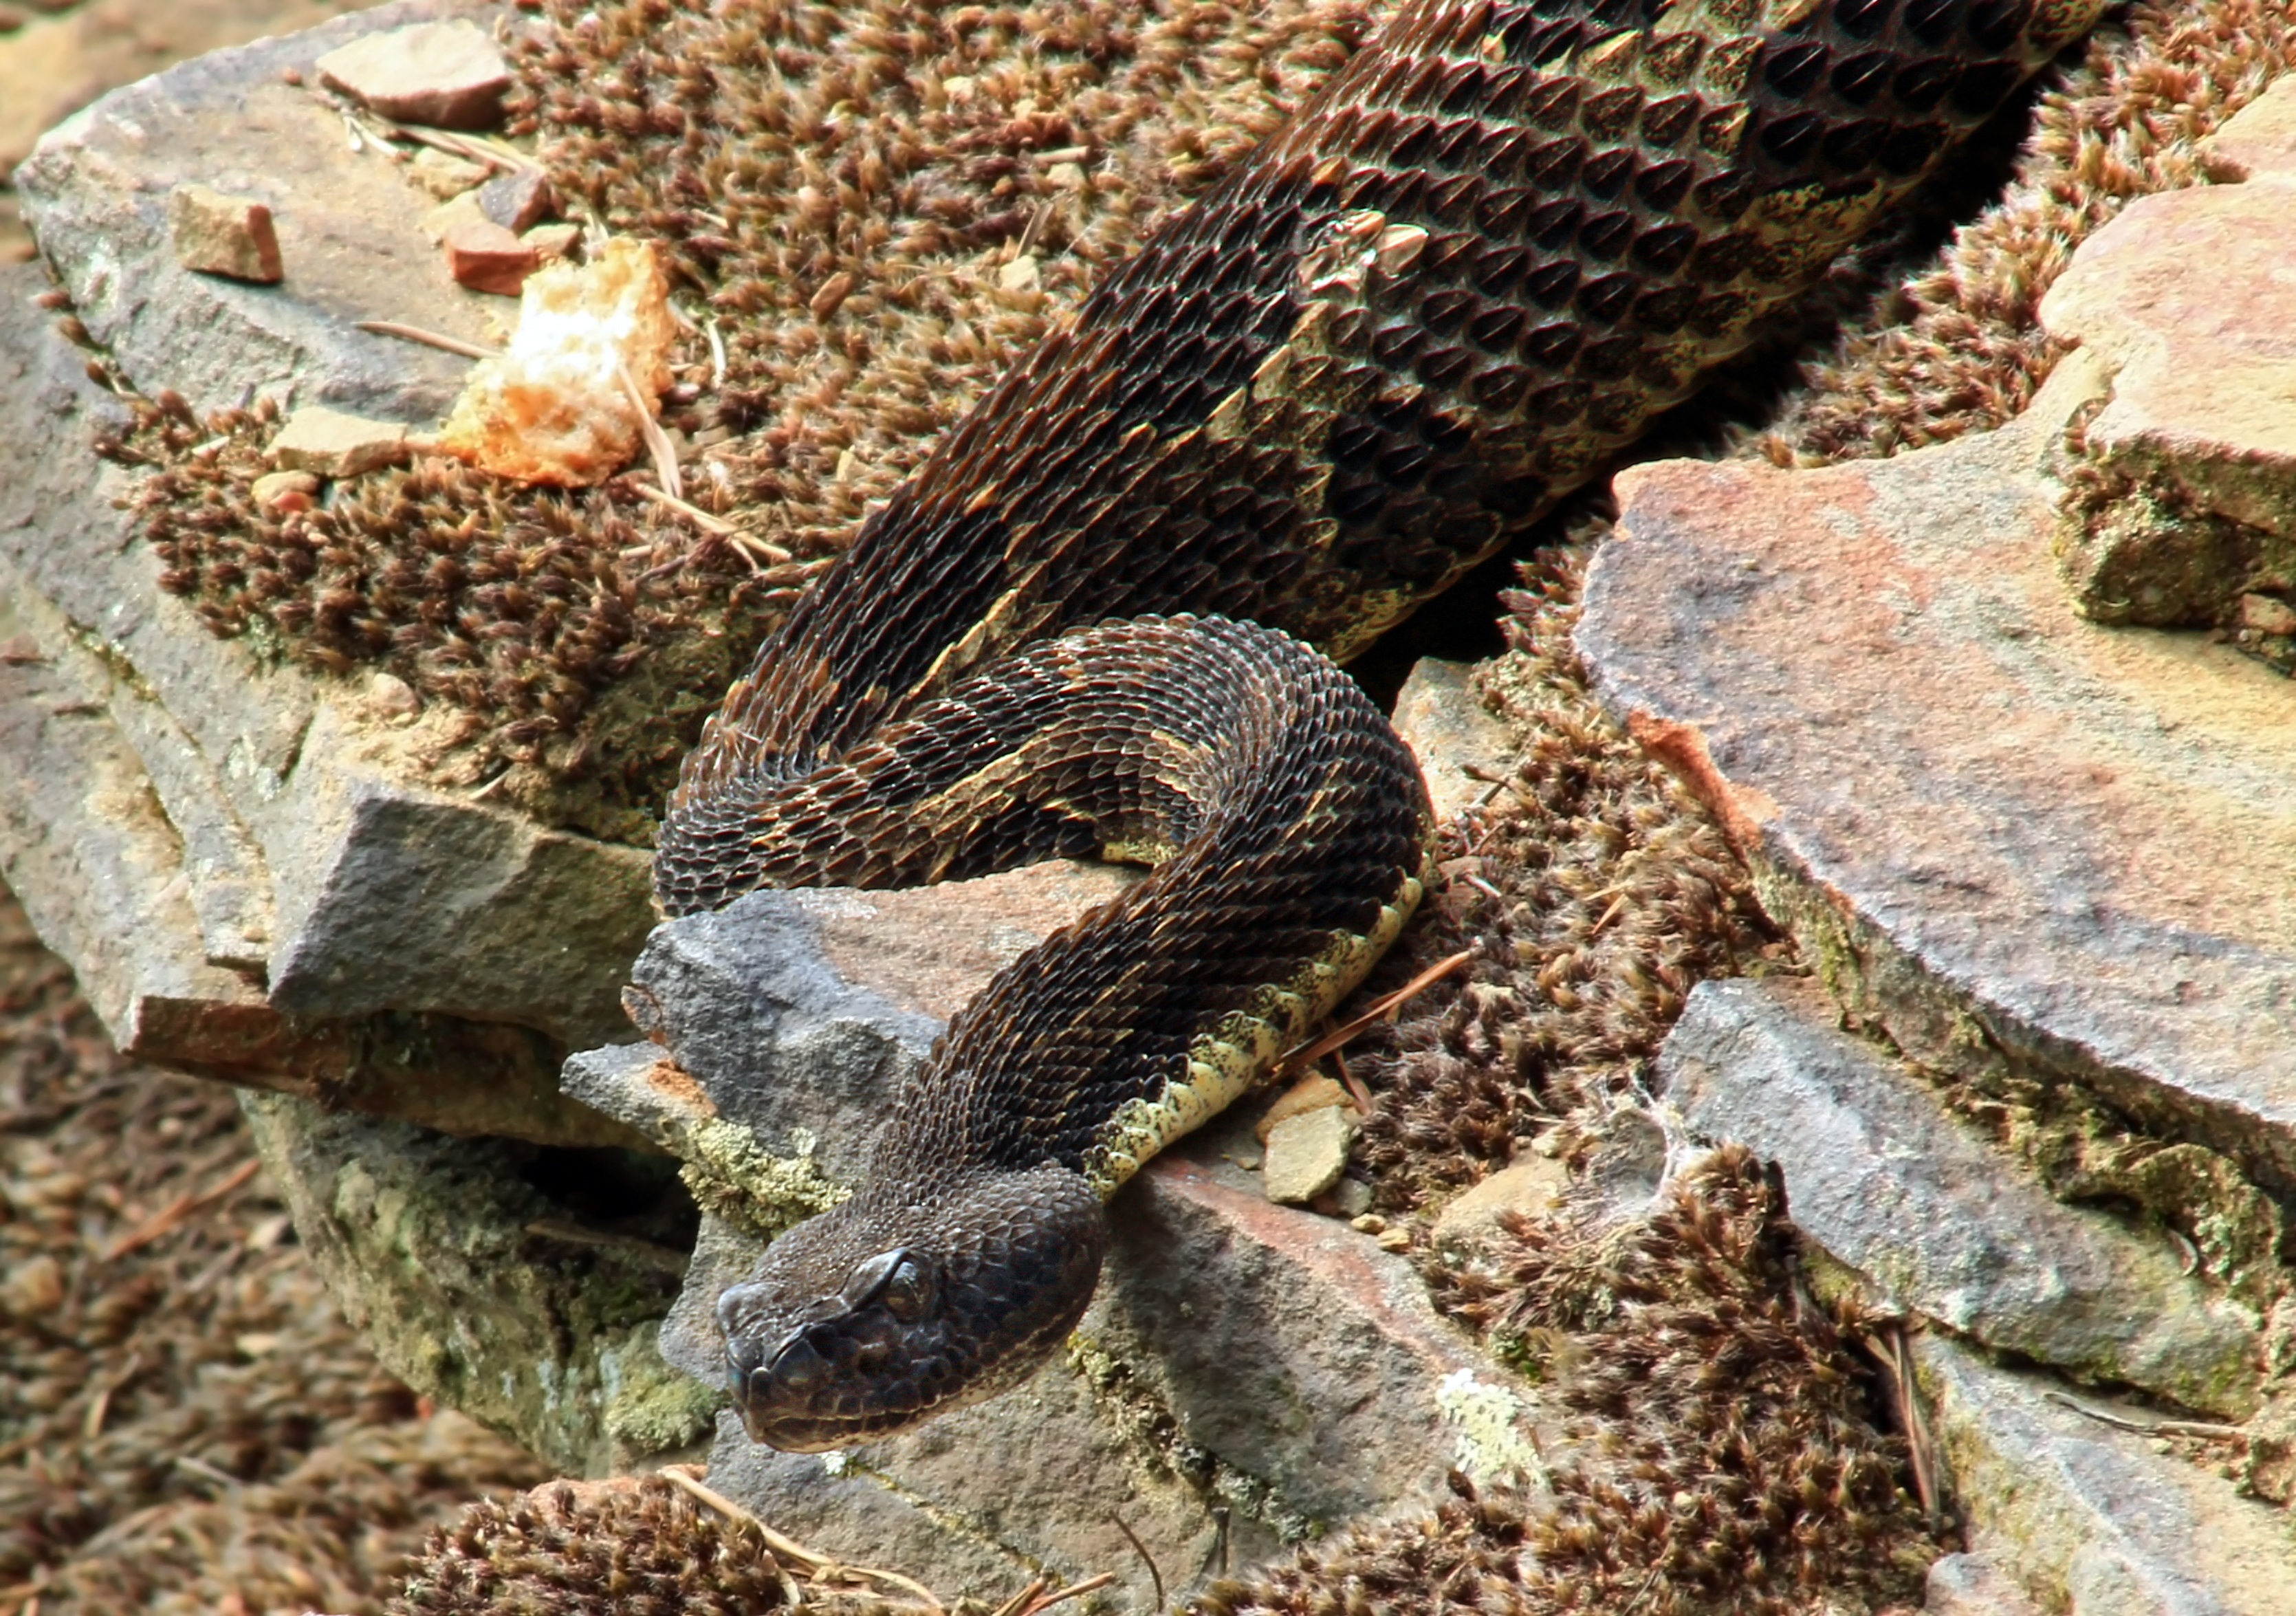
nature, hiking, summer, wildlife, reptile, fauna, rocks, creativecommons, tiadaghtonstateforest, pennsylvaniawilds, lycomingcounty, pennsylvania, goldeneagletrail, wolfrunwildarea, snake, rattlesnake, timberrattlesnake, crotalushorridus, vertebrate, serpent, lacerta, viper, garter snake, colubridae, sidewinder, eastern diamondback rattlesnake, boa constrictor, scaled reptile, lacertidae, boas, hognose snake